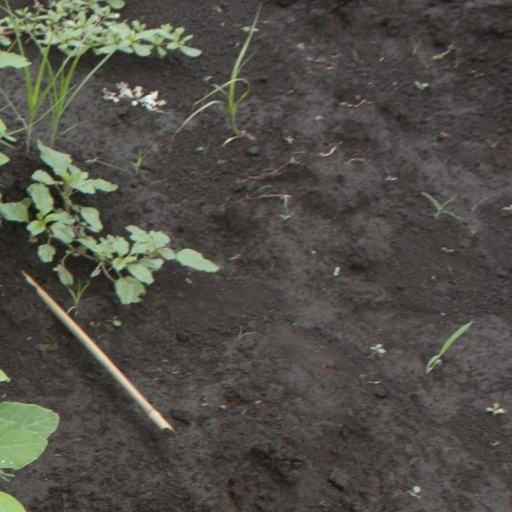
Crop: soybean